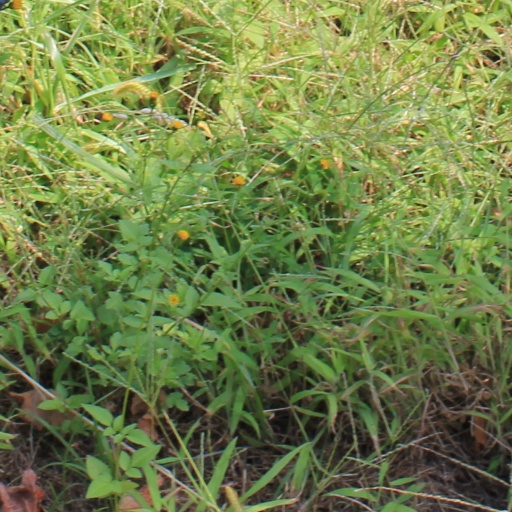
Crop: grape